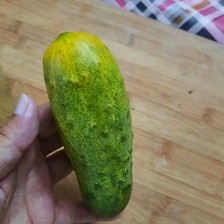
Label: cucumber